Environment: real
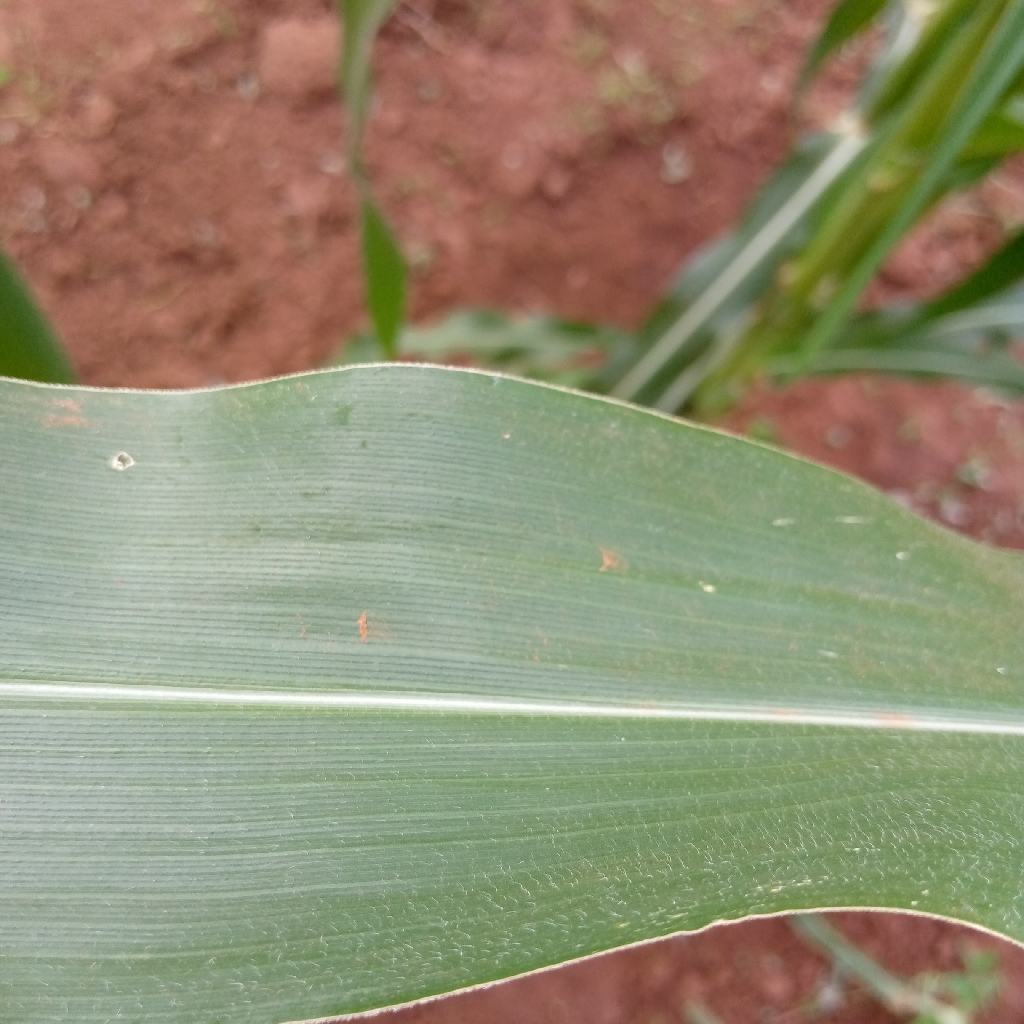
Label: healthy